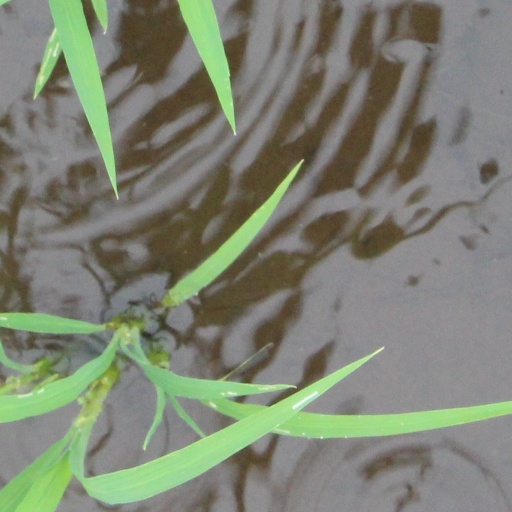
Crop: rice